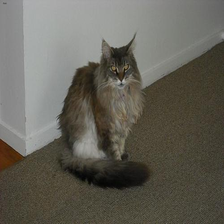
Species: cat
Breed: Maine Coon